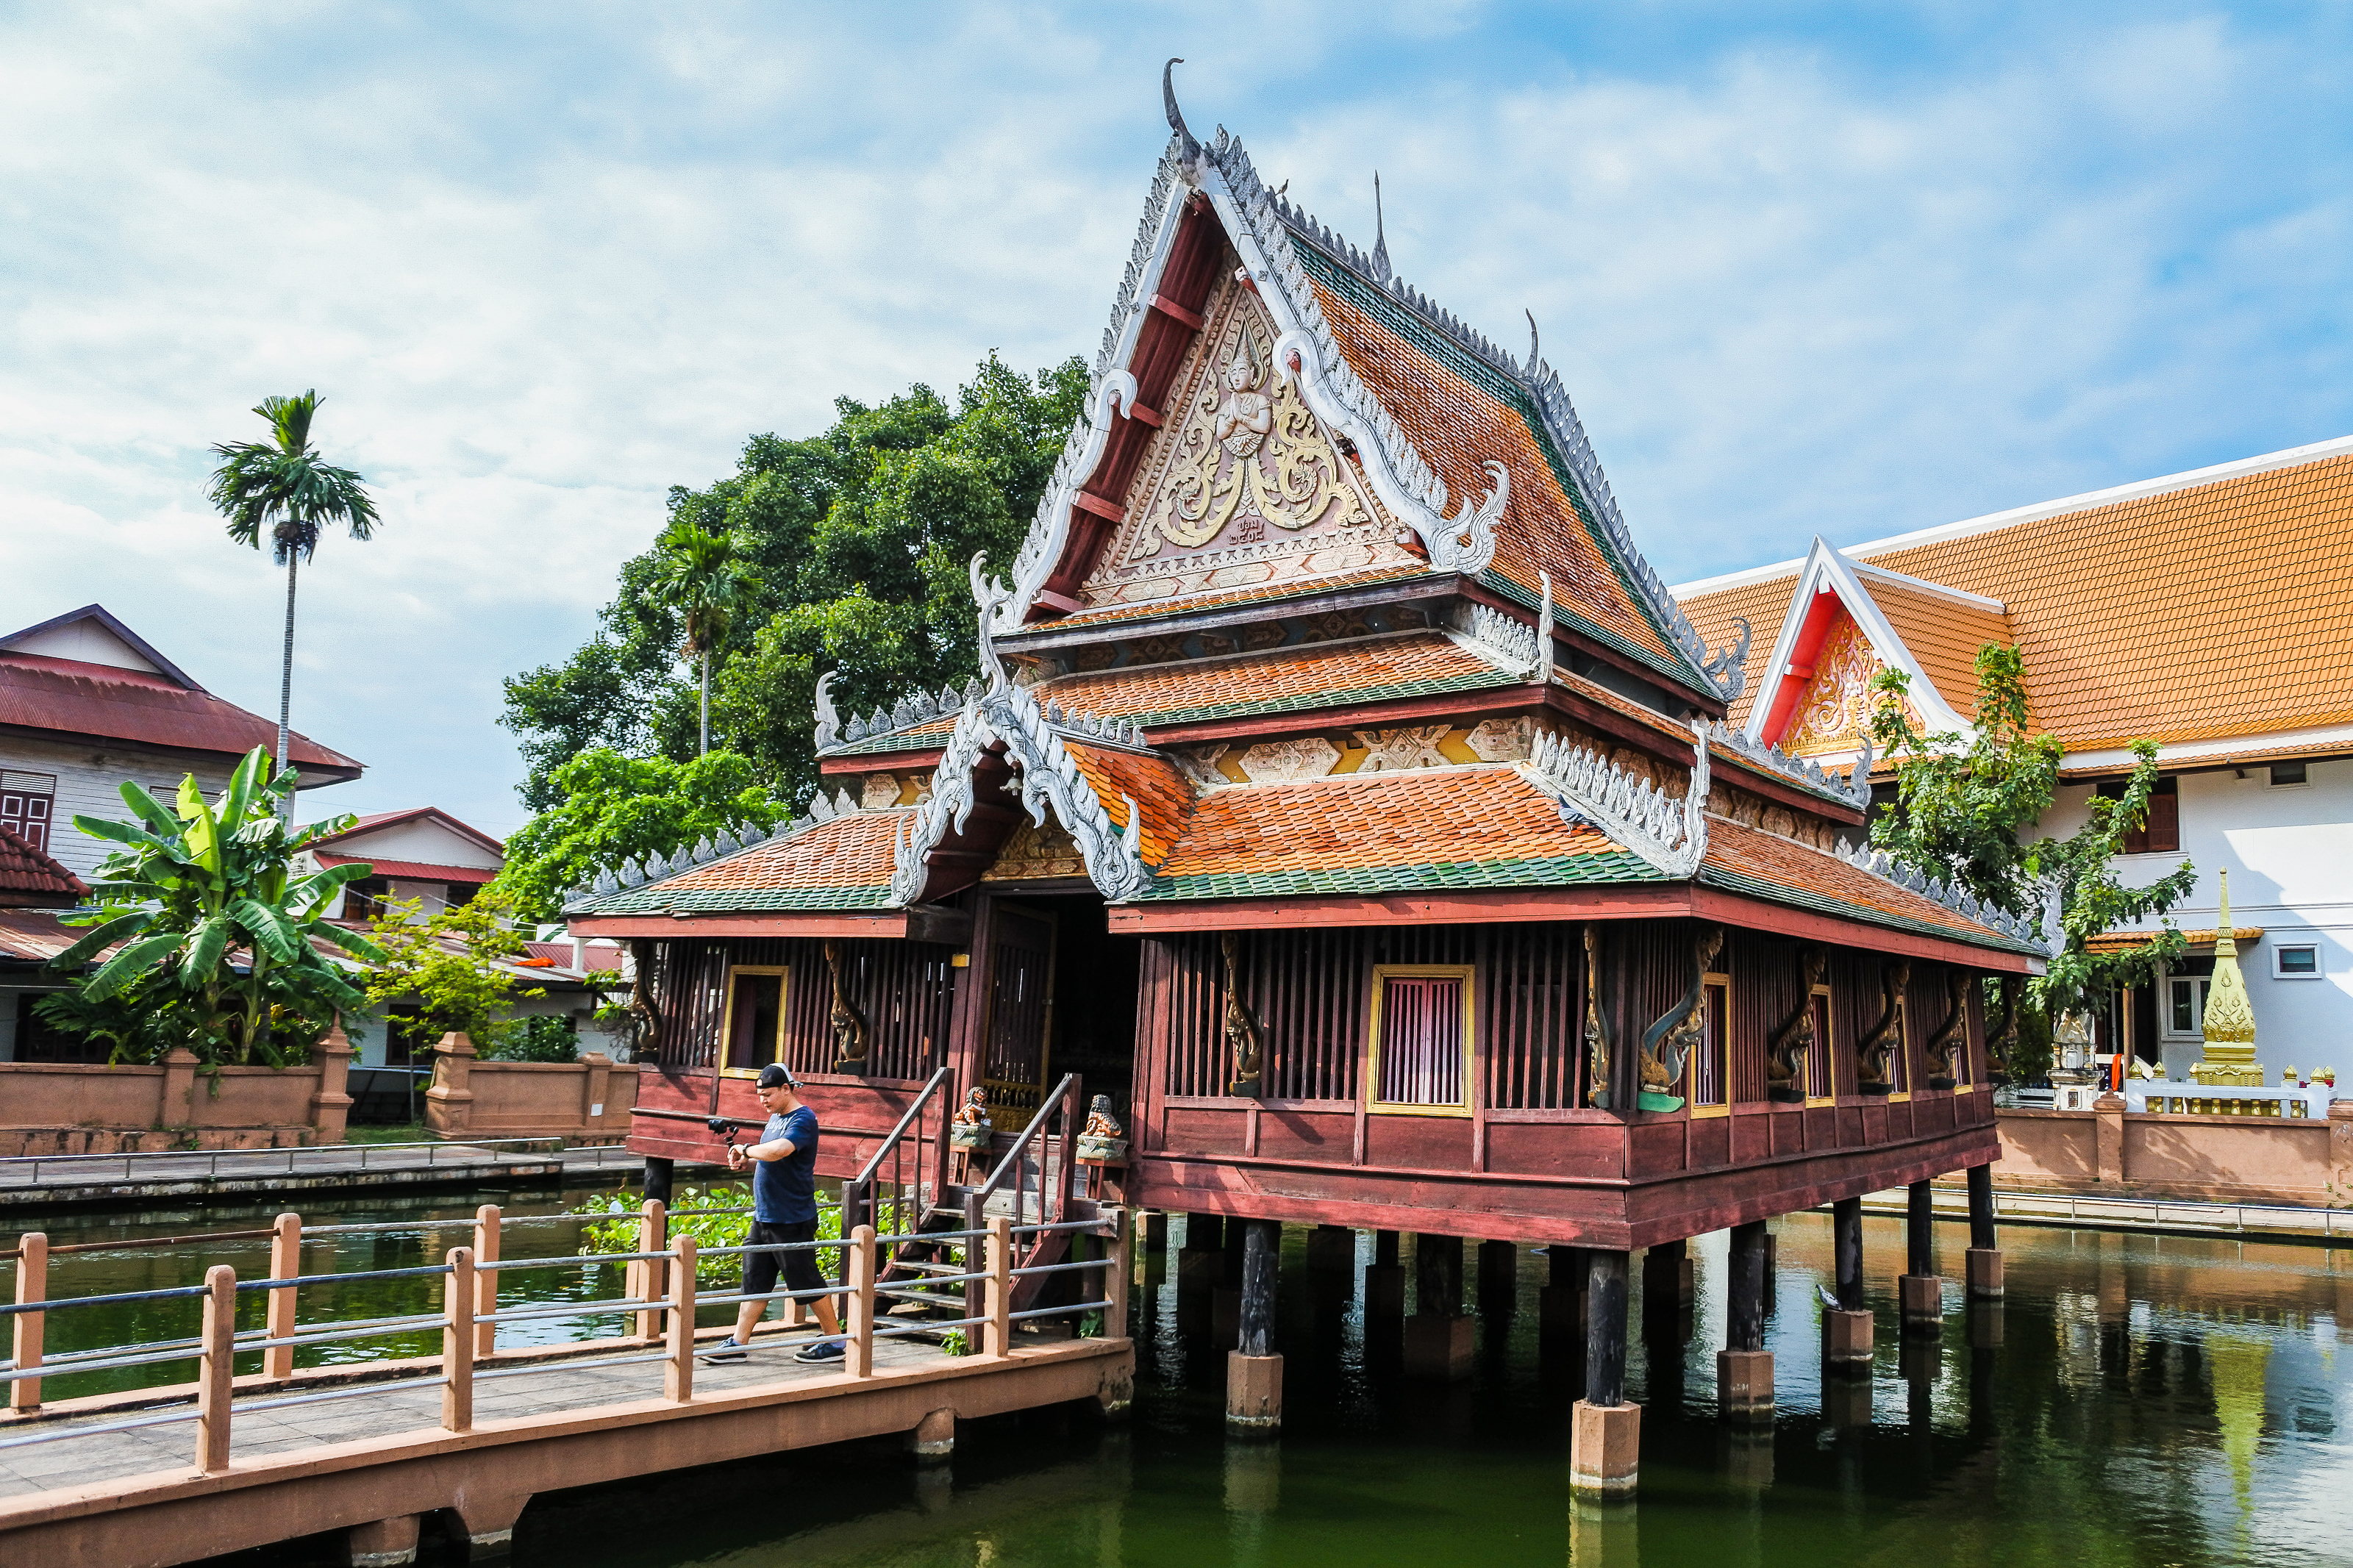
anand, mahathad, relic, chedi, yasothorn, prathat, yasothon, building, mahatat, phra, mahathat, buddha, thailand, landmark, pra, phrathad, thad, old, tat, thai, history, ancient, stupa, phathat, disciple, pratat, maha, phathad, gold, ananda, architecture, anon, art, asia, pha, northeast, wat, buddhism, monk, phrathat, religion, arnon, pagoda, monastery, esan, culture, buddhist, temple, travel, chinese architecture, waterway, place of worship, house, sky, home, tourism, leisure, tourist attraction, vacation, historic site, canal, roof, river